The Conan Chronicles (Robert Jordan)

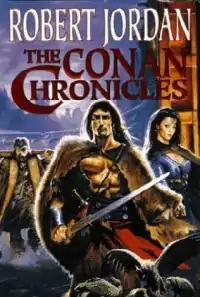
Dust-jacket from the first edition

The Conan Chronicles is a collection of fantasy novels by American writer Robert Jordan, featuring the sword and sorcery hero Conan the Barbarian created by Robert E. Howard. The book was published in 1995 by Tor Books and collects three novels previously published by Tor.